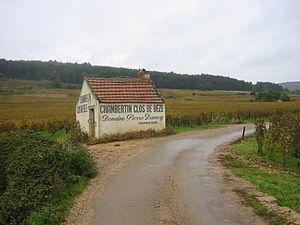
Vignoble du Clos de Beze. Appelation Gevrey Chambertin grand cru AOC des vins de Bourgogne
Le gevrey-chambertin est un vin français d'appellation d'origine contrôlée produit sur une partie de la commune de Gevrey-Chambertin et de Brochon, en Côte-d'Or. Il s'agit d'un vin de Bourgogne, sur la côte de Nuits.
Le chambertin-clos-de-bèze est un vin français d'appellation d'origine contrôlée produit sur le climat du Clos de Bèze à Gevrey-Chambertin, en Côte-d'Or. Il est classé parmi les grands crus de la côte de Nuits.